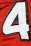
Number: 4